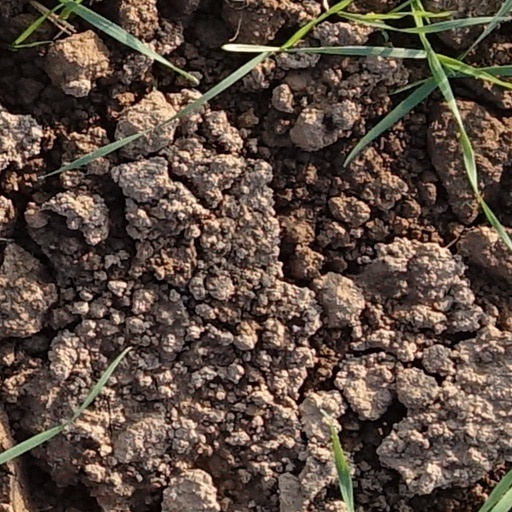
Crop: wheat